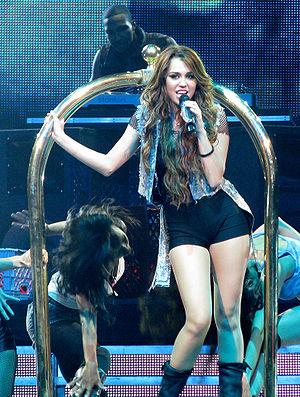
Le Wonder World Tour est un tournée de concerts par la chanteuse et actrice Miley Cyrus. C'est sa deuxième tournée et la première à être dans le monde entier et ne pas inclure son alter ego Hannah Montana.